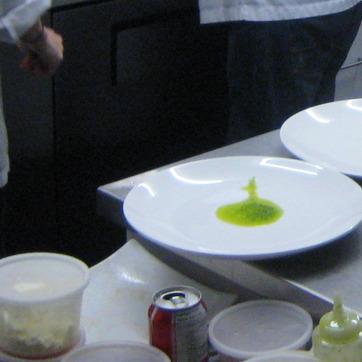
Material: ceramic